Matrena Nogovitsyna

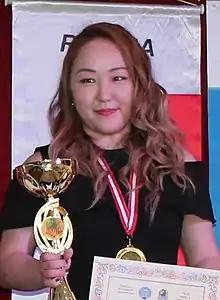
Nogovitsyna in 2017

Matrena Stepanovna Nogovitsyna (born November 6, 1991) is a Russian player in the International draughts who won the women's world champion title in 2021. She was unable to defend this title due to the exclusion of Russian players from international events. She has been a champion player of Russia since 2004. Matrena Nogovitsyna is a Women's International grandmaster (GMIF). She is trained by Alexander Georgiev.